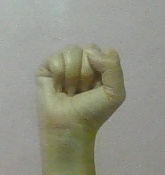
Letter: saad